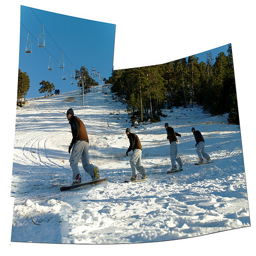
A series of pictures shows a man snowboarding in the direction of the camera.
A collage of the same man is pieced together while he is snowboarding on a slope.
four men skating on snow while they are wearing warm clothes
An arrangement of pictures show a skier's progression.
Multiple stitched photographs of a person on a snowboard.